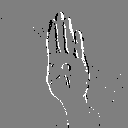
ASL letter: b